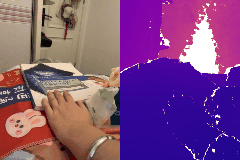
Label: book